Villenoy

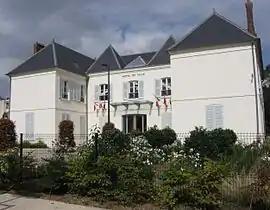
The town hall in Villenoy

Villenoy is a commune in the Seine-et-Marne department in the Île-de-France region in north-central France.